Jung Joon-young KakaoTalk chatrooms

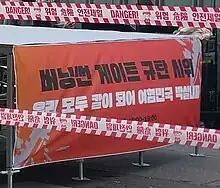
Protest rally, Sinnonhyeon Station Exit 6, (Le Méridien Hotel), Gangnam, May 25, 2019

Public protests, led by women's and civic groups, directed towards the Burning Sun scandal and Jung Joon-young's sex-video chatrooms started in March and continued throughout the year.